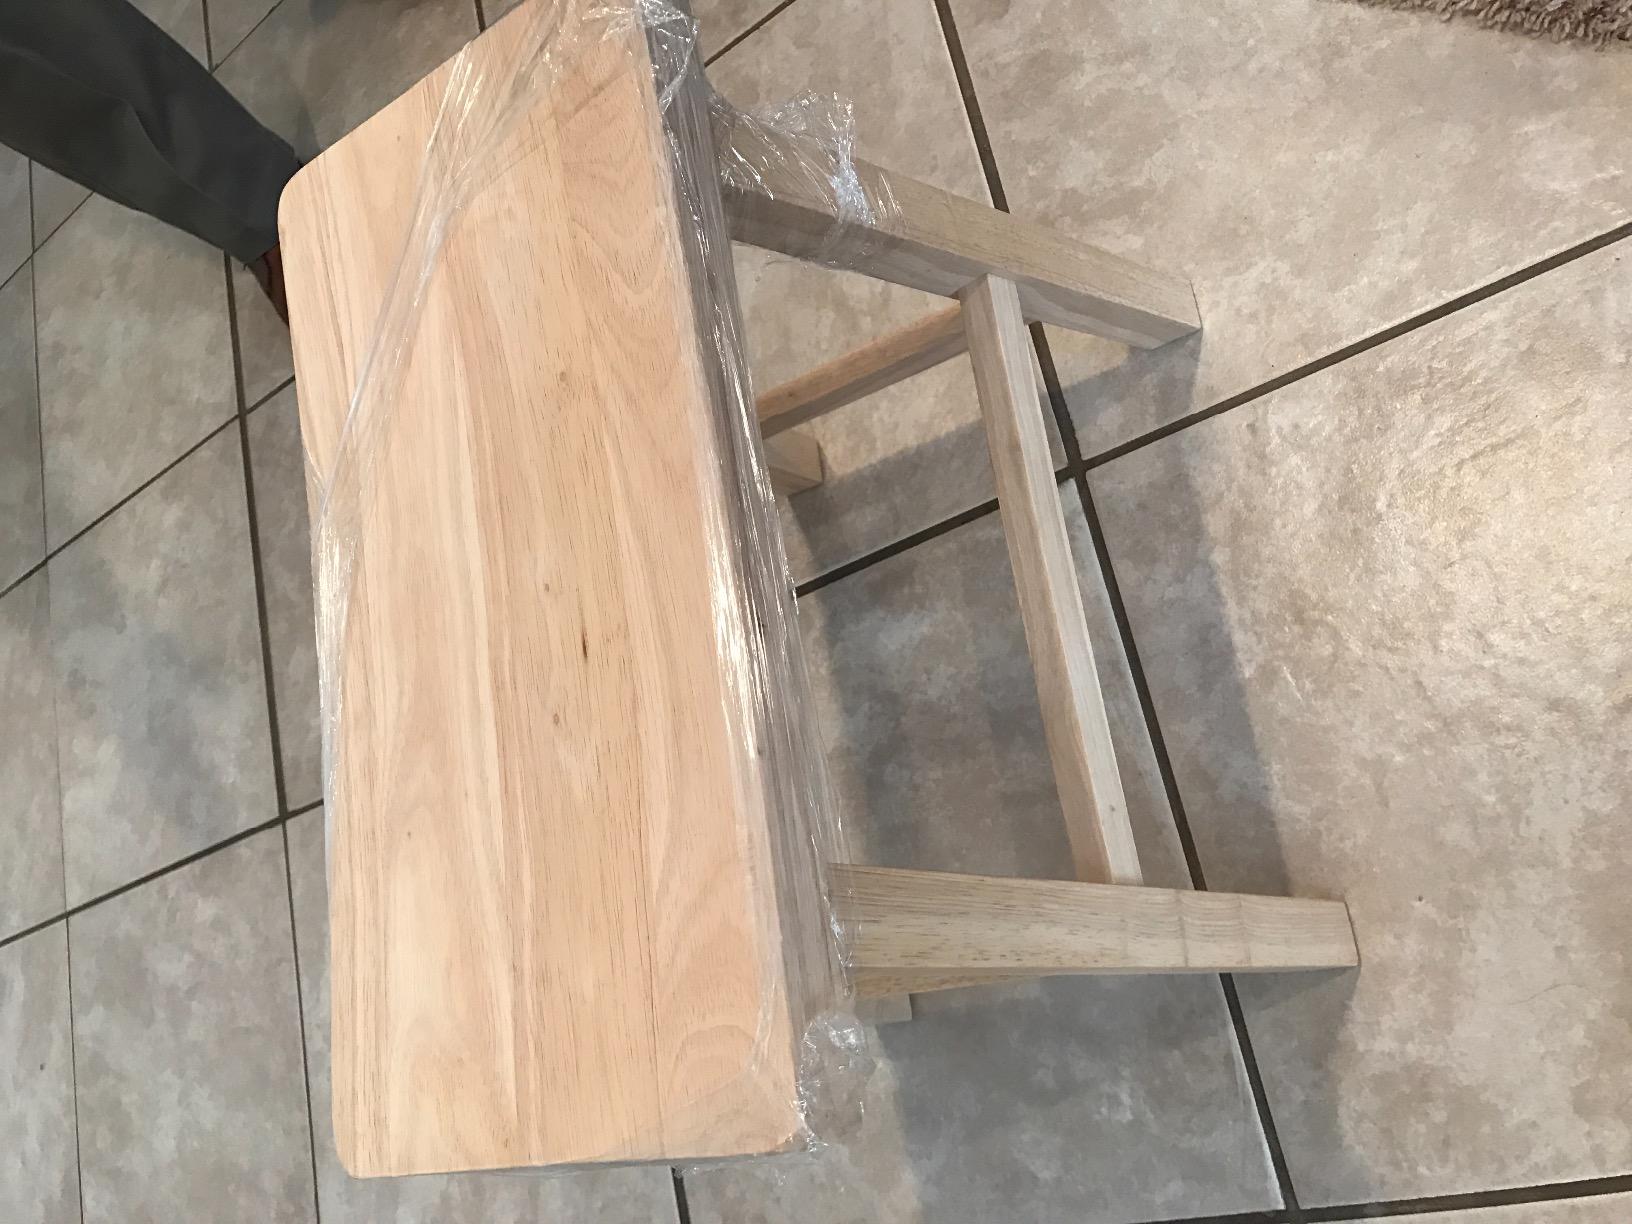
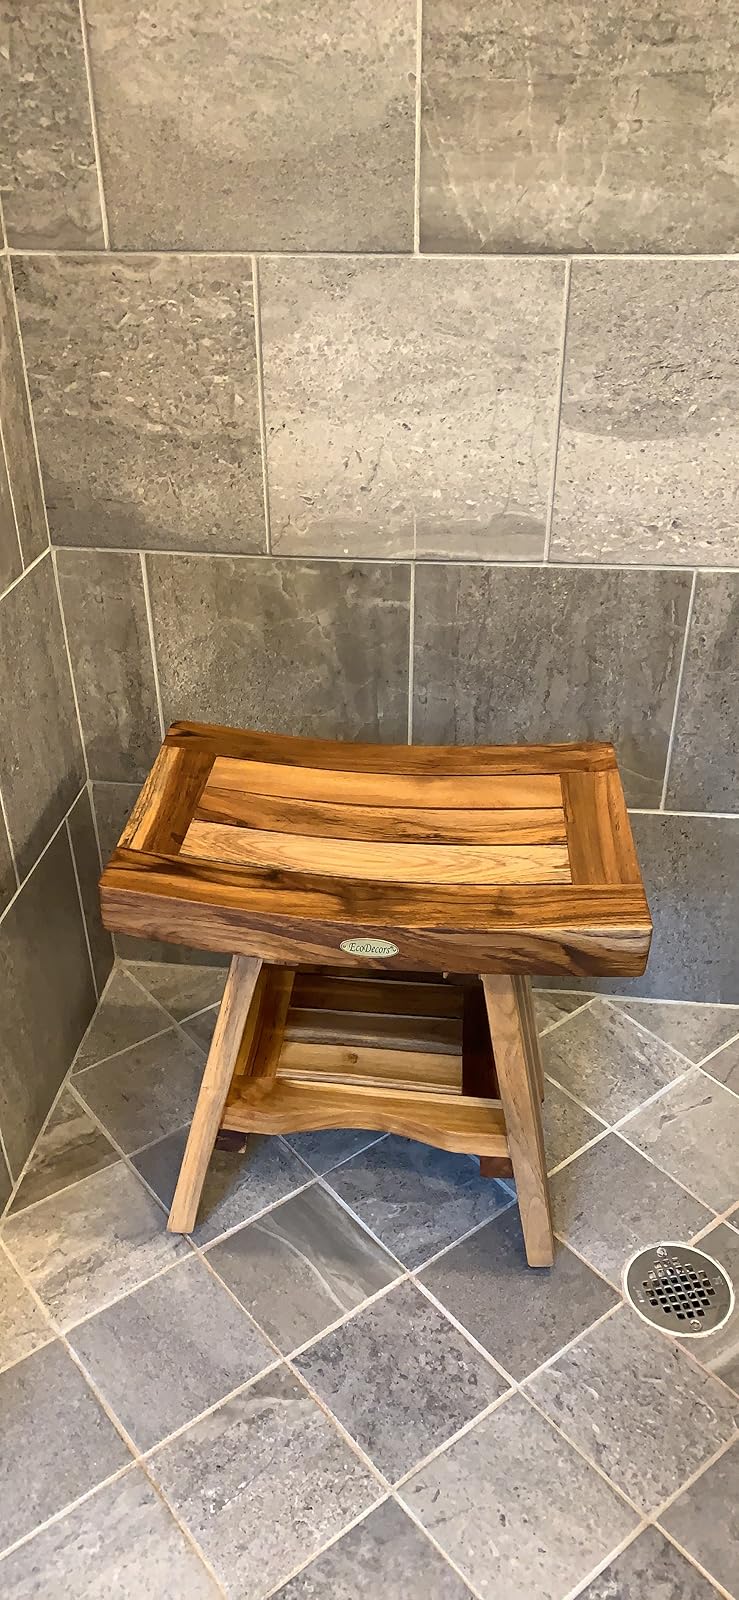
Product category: stool
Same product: no